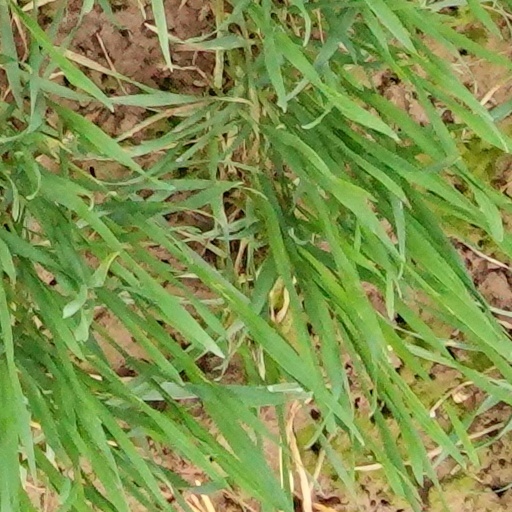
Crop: wheat